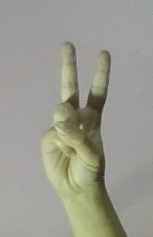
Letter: taa